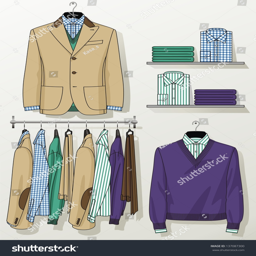
the suit for the man hangs on a hanger